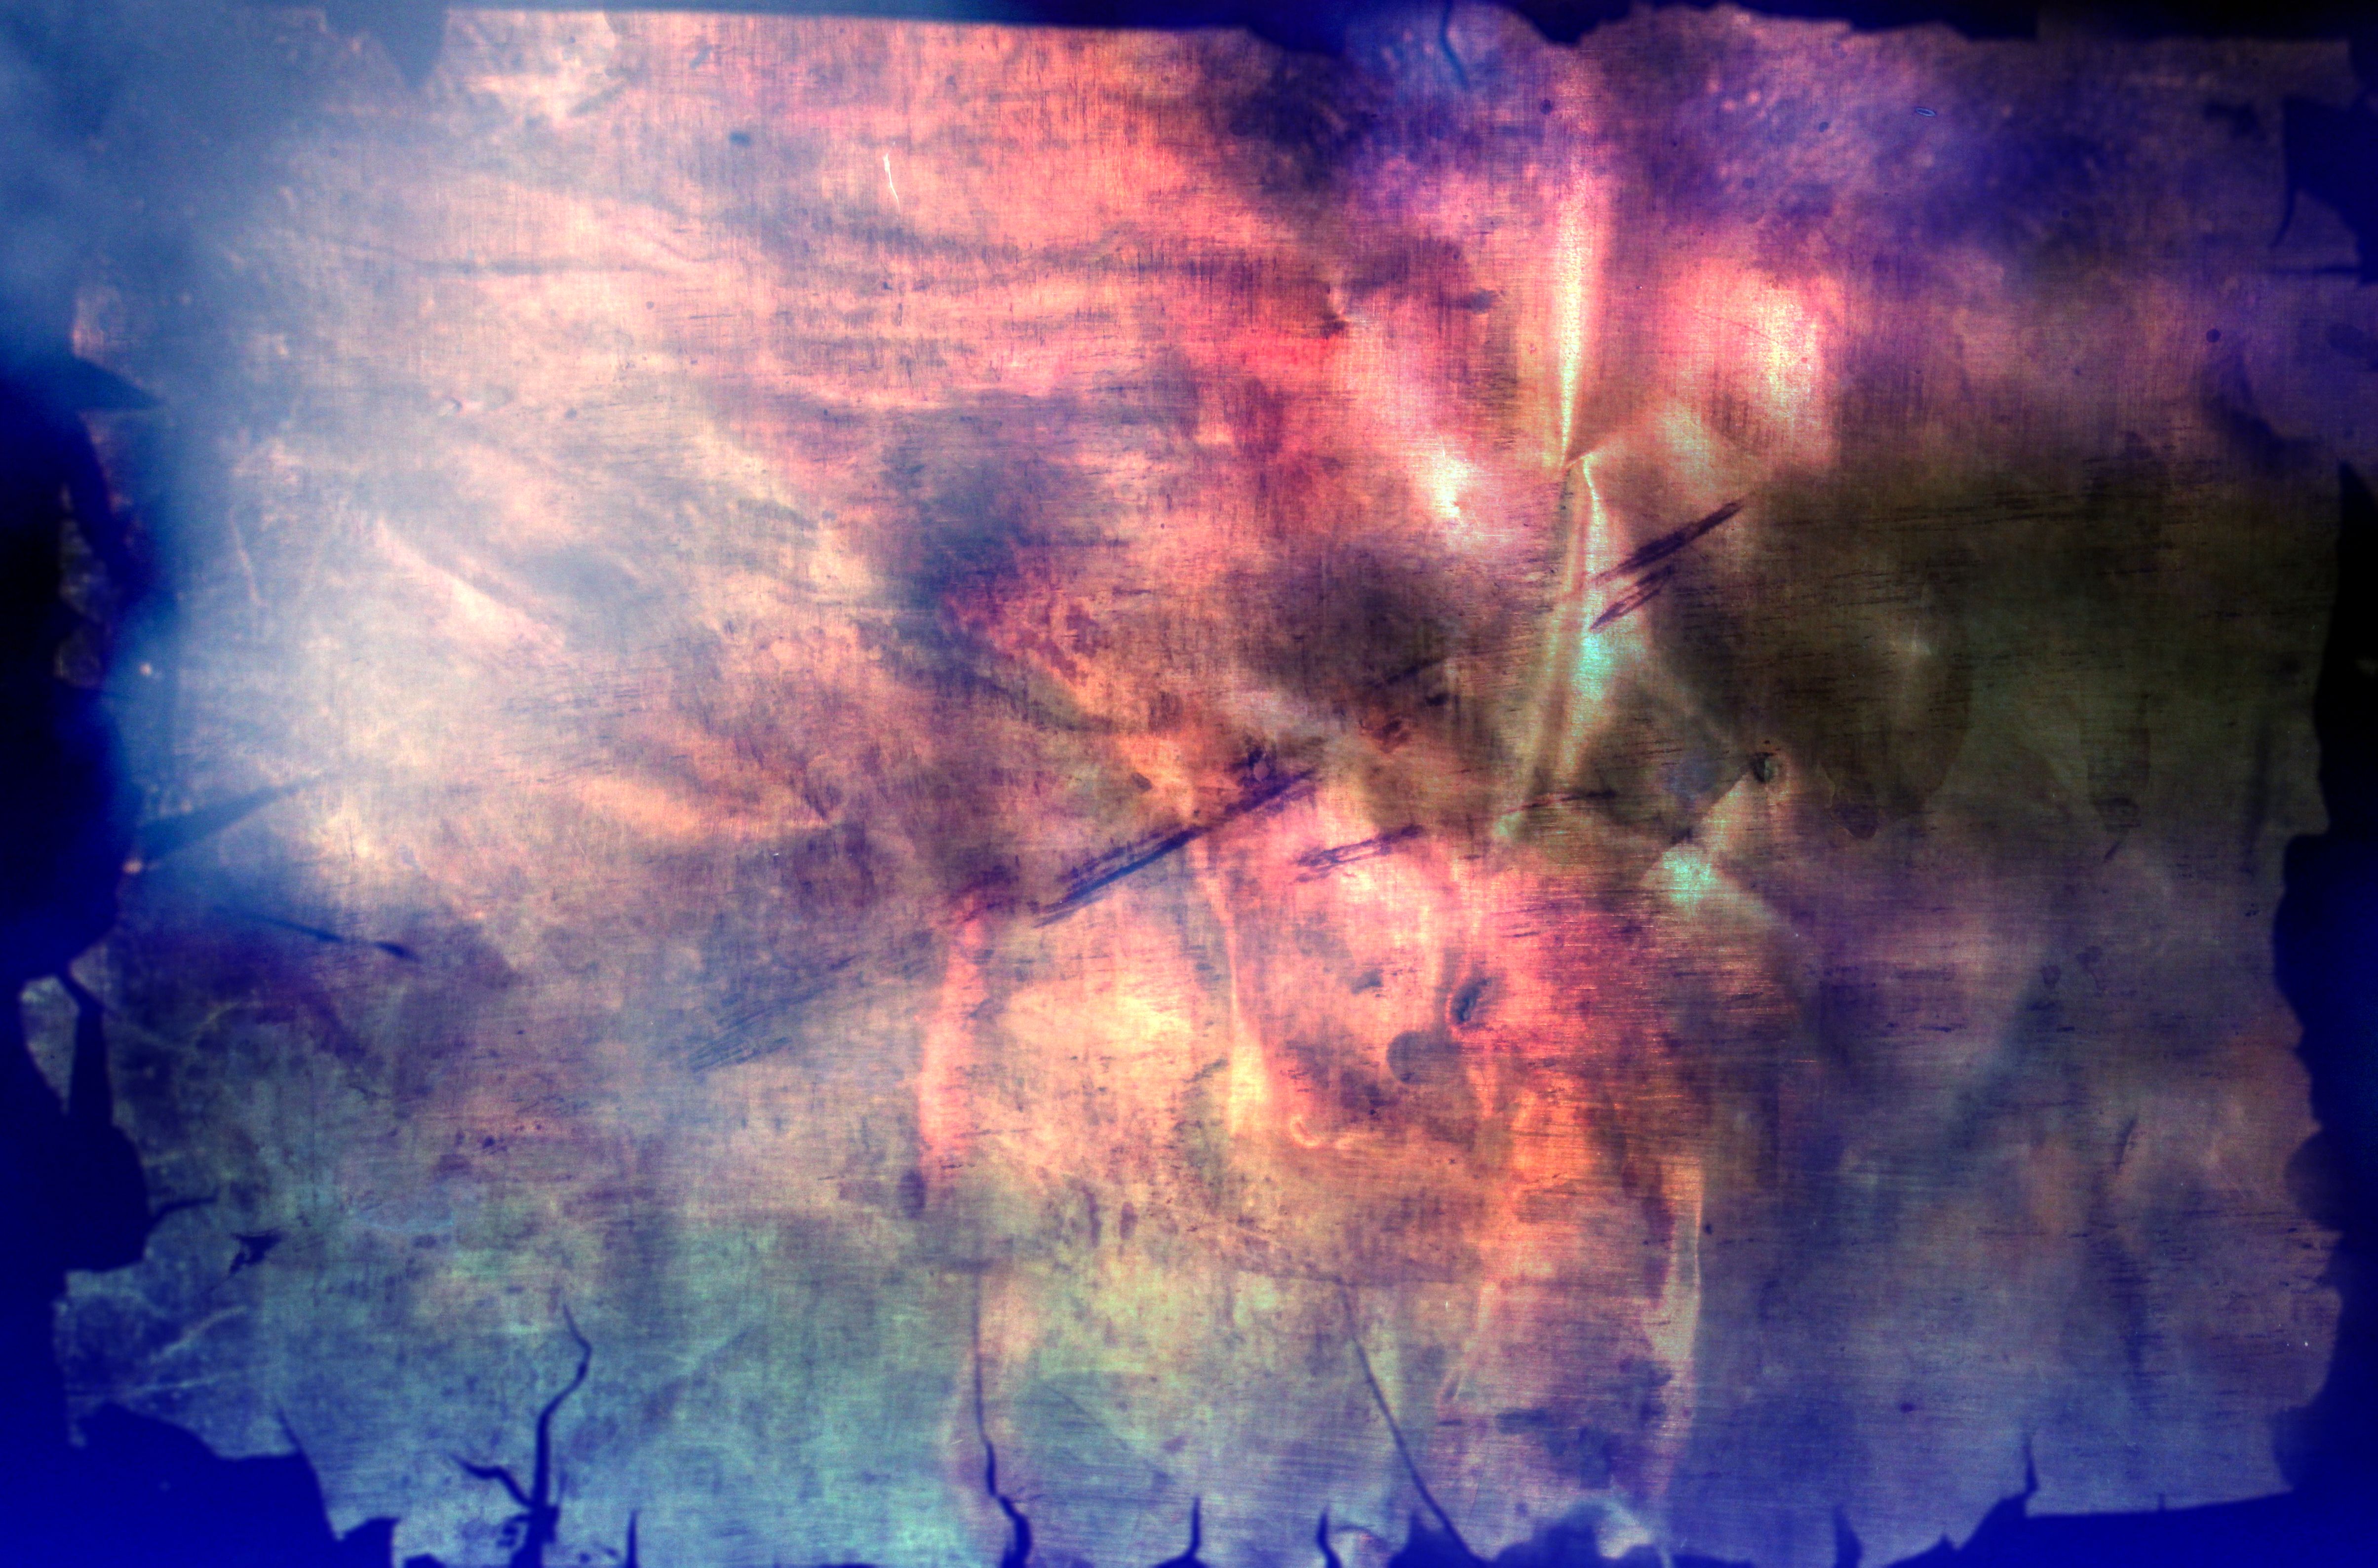
texture, atmosphere, space, outer space, free, special effects, atmosphere of earth, computer wallpaper